Texas

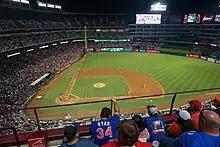
Texan baseball fans attending a game between the state's two MLB teams (Texas Rangers and Houston Astros) at Globe Life Field in Arlington

Historically, Texas culture comes from a blend of mostly Southern (Dixie), Western (frontier), and Southwestern (Mexican/Anglo fusion) influences, varying in degrees of such from one intrastate region to another. A popular food item, the breakfast burrito, draws from all three, having a soft flour tortilla wrapped around bacon and scrambled eggs or other hot, cooked fillings. Adding to Texas's traditional culture, established in the 18th and 19th centuries, immigration has made Texas a melting pot of cultures from around the world.